Motel

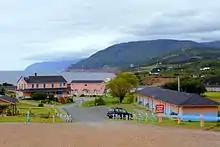
The Mid-Trail Motel & Inn in Pleasant Bay, Nova Scotia, Canada, 2010

In many once-prime locations, independent motels which thrived in the 1950s and 1960s were being squeezed out by the 1980s as they were forced to compete with growing chains with a much larger number of rooms at each property. Many were left stranded on former two-lane main highways which had been bypassed by motorways or declined as original owners retired and subsequent proprietors neglected the maintenance of buildings and rooms. As these were low-end properties even in their heyday, most are now showing their age.